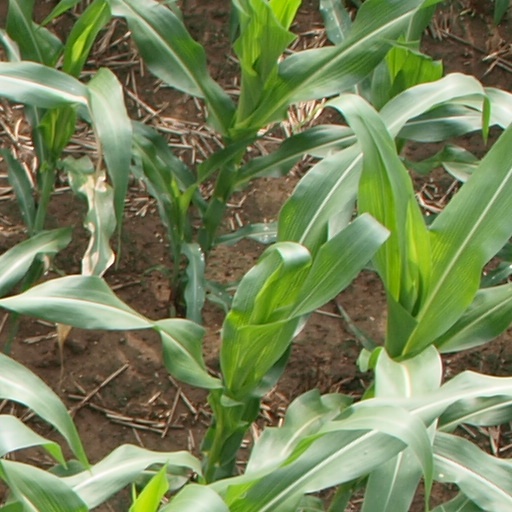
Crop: maize; corn